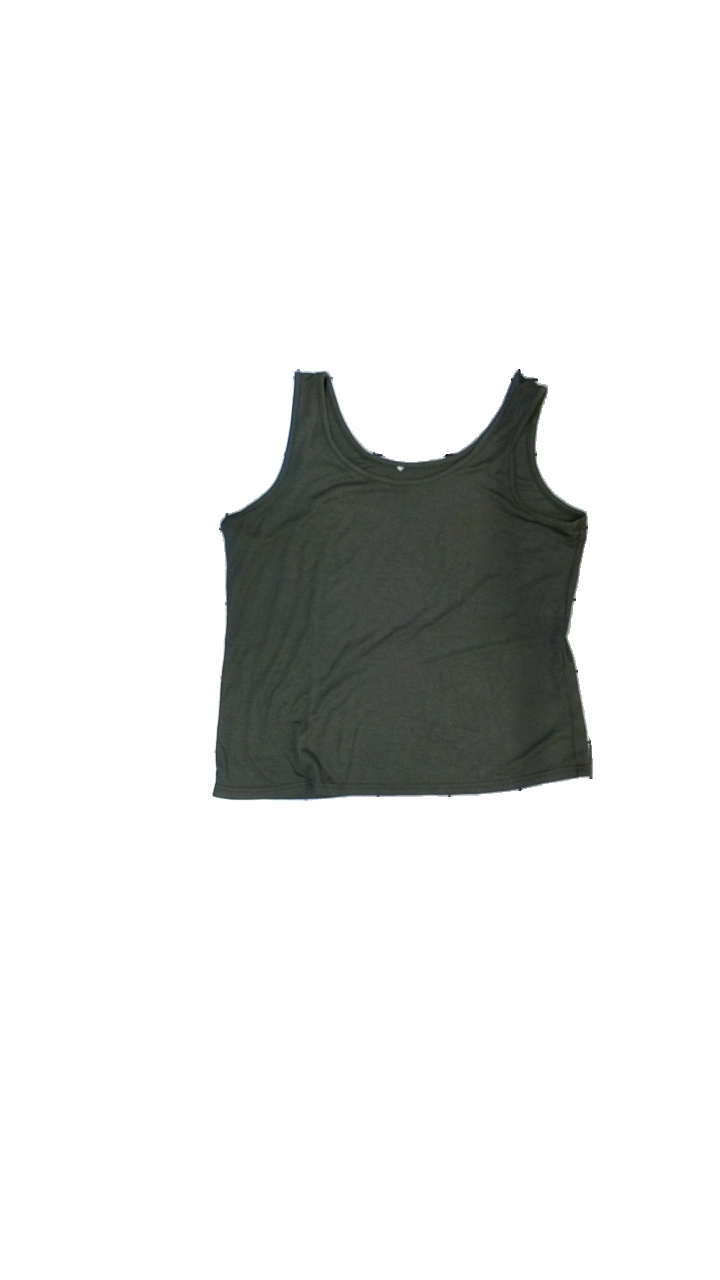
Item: Tank Top (Ladies)
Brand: Missing
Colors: Green
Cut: Regular, C-collar
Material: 74% viscose, 26% polyester
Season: All
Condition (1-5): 3
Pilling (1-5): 3
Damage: pilling around collar
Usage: Export
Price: <50